Dolores Catania

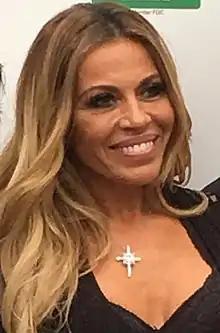
Catania at premiere of "Breaking Points"

Dolores Catania ("née" Spagnola; born December 28, 1970) is an American television personality, philanthropist, and entrepreneur. She is best known as a main cast member of "The Real Housewives of New Jersey", appearing in that capacity since the show's seventh season in 2016.